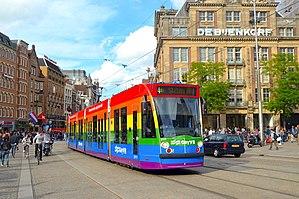
Le drapeau arc-en-ciel est un drapeau représentant des bandes aux couleurs d'un arc-en-ciel. L'usage du drapeau arc-en-ciel est une tradition ancienne commune à de nombreuses cultures. Il évoque généralement la paix, la diversité et l'harmonie.